Ross Mullan

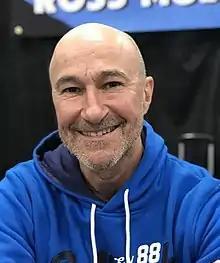
Mullan at the 2019 East Coast Comicon

Ross Mullan (born 5 January 1967) is a Canadian-British actor and puppeteer, known for portraying White Walkers on the HBO television series "Game of Thrones" in its second to fourth seasons. He has appeared in episodes of "Doctor Who" and in the 2010 film "Clash of the Titans".